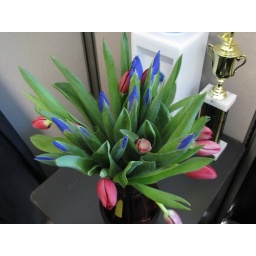
The flowers arrived in a box on Valentine's Day, along with a pretty red vase and flower food and instructions.